John Mowbray, 3rd Duke of Norfolk

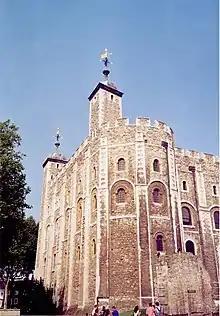
The Tower of London; both Mowbray and his arch-enemy Suffolk were imprisoned here at different stages of their careers.

Wingfield deserted Mowbray in light of the continuing attacks over Hoo, and offered a bounty of 500 marks for the head of a Mowbray retainer. In November 1443, Mowbray was bound over for £2,000 to keep the peace with Wingfield and instructed to appear before the royal council the following April. The council ordered them to seek arbitration. This found against Mowbray, who had to pay Wingfield 3,500 marks as compensation for the damage the duke caused to Letheringham. He also had to recompense Wingfield for Hoo before he could get it back. It was presumably as part of these proceedings that Mowbray suffered his second bout of imprisonment in the Tower, which commenced on 28 August 1444; he was released six days later.